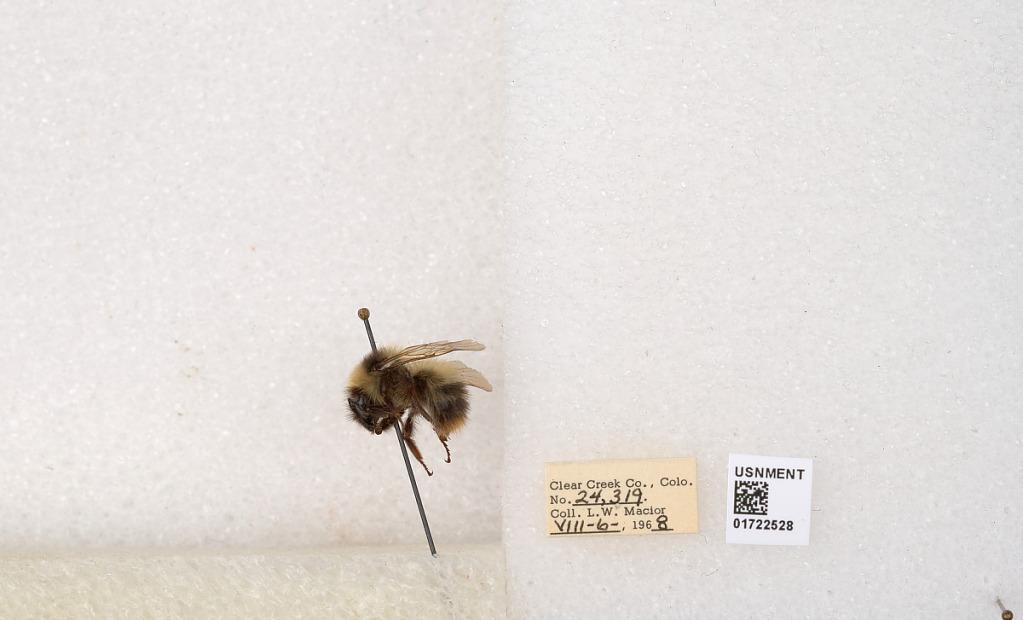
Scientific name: Bombus kirbyellus
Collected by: L. Macior
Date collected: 1968-8-6
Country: United States
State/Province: Colorado
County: Clear Creek
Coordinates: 39.6891, -105.644